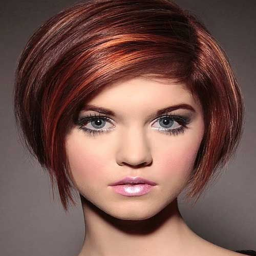
21 of the latest popular bob hairstyles for women